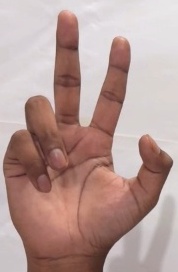
ASL sign: 3